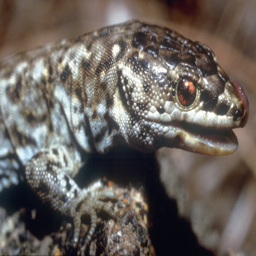
a spotted lizard leans out over a rock with its mouth open .